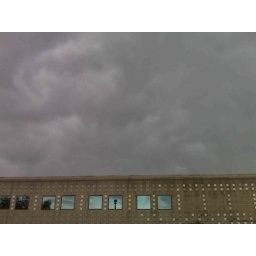
I like how you can see the bits of blue sky in the windows.